Coquitlam Town Centre

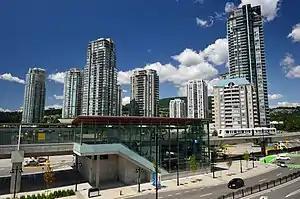
Lincoln Station is situated in the heart of Coquitlam Town Centre

Three stations for the Evergreen Extension are in operation in the town centre - Coquitlam Central, Lincoln, and Lafarge Lake-Douglas Station, which is the terminus of the SkyTrain line.